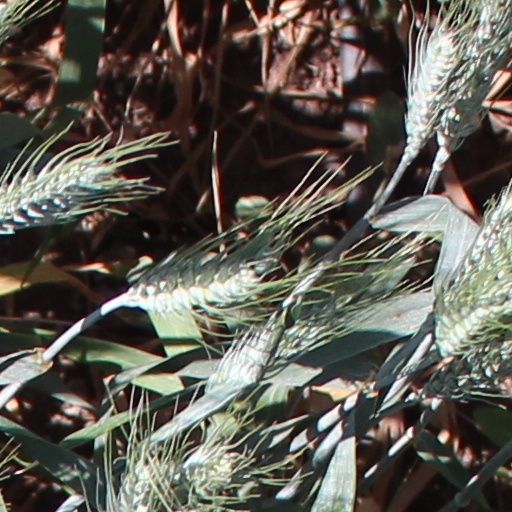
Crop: wheat